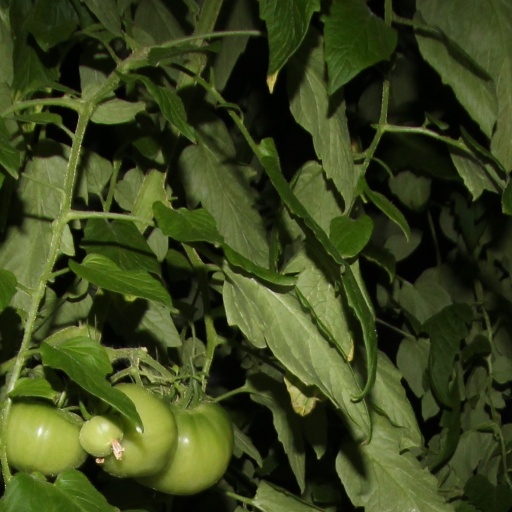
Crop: tomato